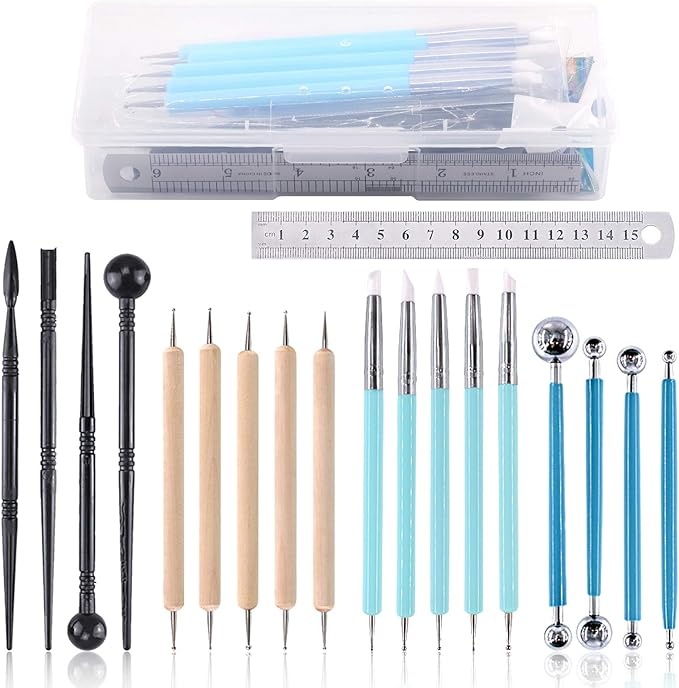
Swpeet 19Pcs Modeling Clay Sculpting Tools Kits, Ball Stylus Tool, Pottery Tools, Plastic Clay Tools, Sculpting Kit for Making Modeling Clay Cake Fondant Decoration, Clay, Ceramics
About This ❤ 5Pcs Dual-ended Design Pottery Tools ------- With dotting tools and rubber tip pens, ideal for making dots, blending seams in clay, painting on rocks and making paper flowers;Angle chisel, flat chisel, cup chisel, cup round shape, ideal for color shaping, blending, drawing, fine detail, touch-up work and remove the fingerprints. More convenient to use and carry. ❤ 4Pcs Plastic Modeling Tools ----- Suitable for making dots, smooth lines in clay, sculpture, make paper flowers or embossing on soft paper, also suitable for cake decoration and fondant flower mold. ❤ 5Pcs Ball Stylus Tool ------- There are 4 pieces of double-ended metal ball tools, and both sides have balls of different diameters, thus there are 8 balls for you to use. ❤ 5Pcs Wooden Handle Double-Sided Set ----- Double sided: Each piece of wooden clay tools is double sided and comes with an easy to grip handle. Variety Shape: A wide variety of 10 shapes good for detail work in pottery and sculpture. There are 5 pieces of double-ended metal ball tools, and both sides have balls of different diameters, thus there are 8 balls for you to use. ❤ What You Get ----- In this kit, You will get 19Pcs Modeling Clay Sculpting Tools Kits, You will get 4Pcs Plastic Ball Rod Stylus Modeling Tools; 4Pcs Ball Stylus Tool; 5Pcs Dual-ended Dotting Design Pottery Tools; 5Pcs Wooden Dotting Tools; 1Pcs Ruler for Cake Fondant Decoration and Nail Art Pottery Modeling Clay.
Brand: Swpeet
Category: Arts & Entertainment > Hobbies & Creative Arts > Arts & Crafts > Art & Crafting Tools > Craft Cutting & Embossing Tools > Embossing Pens & Styluses > Embossing Styluses